Neny Fjord

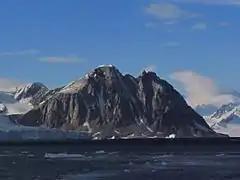
Roman Four Promontory as seen from San Martín Base

A glacier, long, which flows from the north slopes of Mount Lupa northwestward along the northeast side of the Blackwall Mountains into Providence Cove, Neny Fjord.